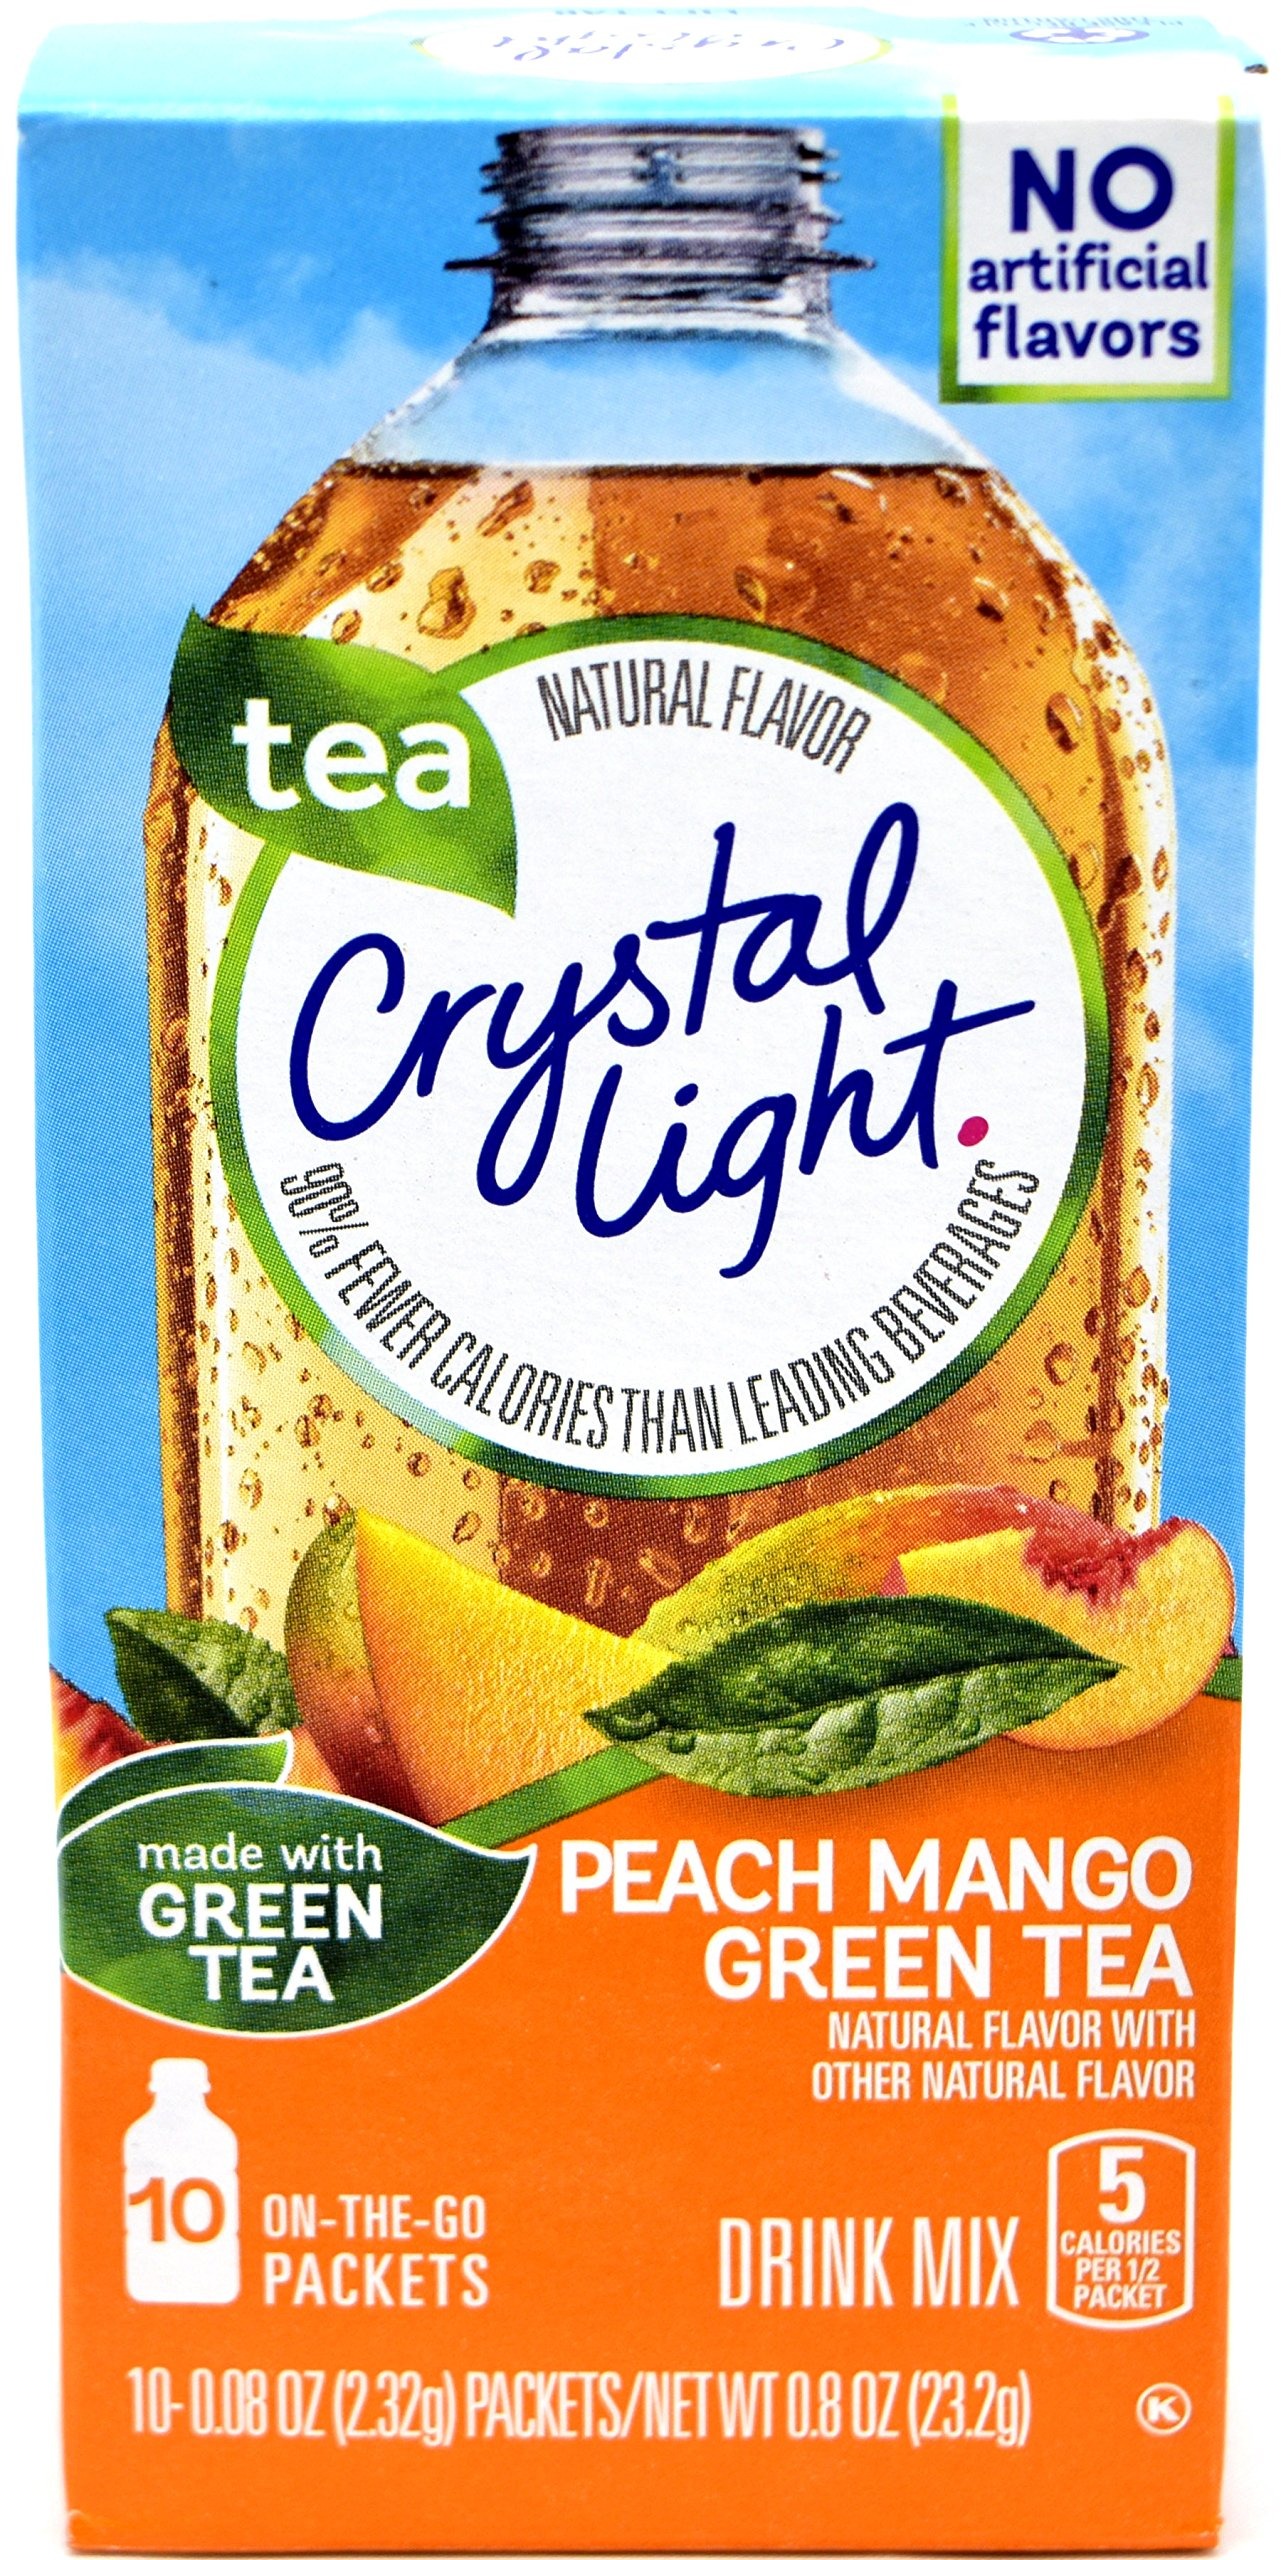
Item Name: Crystal Light On The Go Peach Mango Green Tea Drink Mix, 10-Packet Box (Pack of 30)
Bullet Point 1: Each Box Contains 10 Individual Packets That You Mix With Up To 16.9 Fluid Ounces (500 ml) of Water
Bullet Point 2: Each 8 Ounce (237 ml) Serving Contains 5 Calories
Bullet Point 3: 99% Caffeine Free (10mg Per Serving) and a Good Source of Vitamin C
Bullet Point 4: Low in Sodium; Gluten Free and Kosher
Bullet Point 5: Crystal Light On The Go has 90% Fewer Calories Than Leading Beverages
Product Description: Crystal Light On The Go Drink Mix lets you add flavor to your life for just 5 calories per serving. It turns the water you need into the water you will love. It transforms ordinary water with fabulous fruit flavors and tantalizing teas. Each sip is the perfect way to refresh, renew and satisfy your thirst for something different.
Value: 30.0
Unit: count

Price: 2.85